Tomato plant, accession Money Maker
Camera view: vertical (180 deg); turntable rotation: 300 degrees
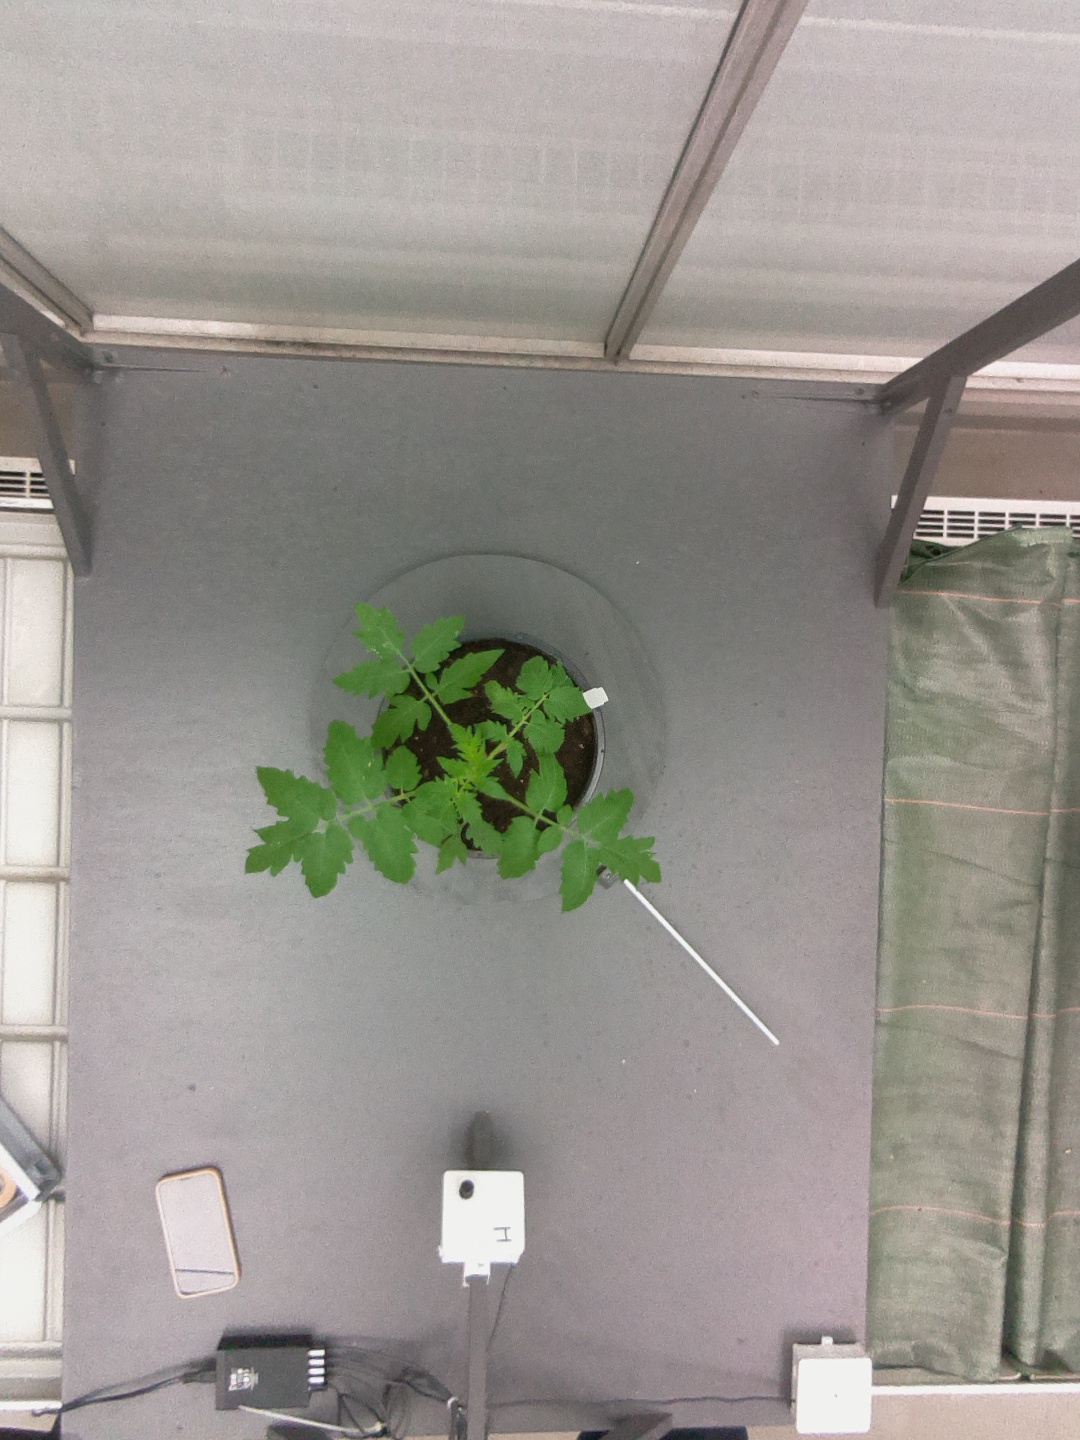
BBCH growth stage 13: 6 of true leaves visible